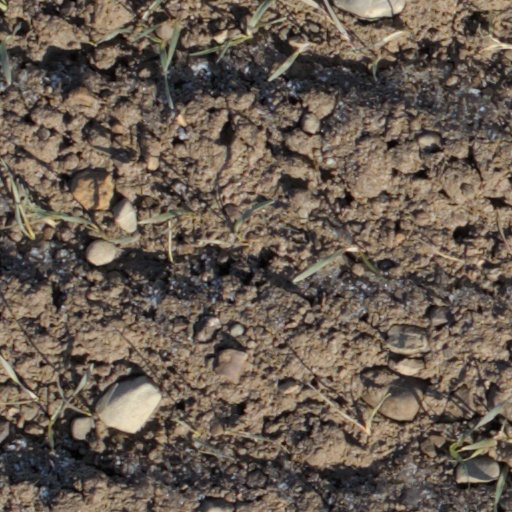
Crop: wheat